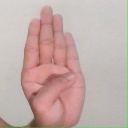
अक्षर: ब